Andrei Scobioală

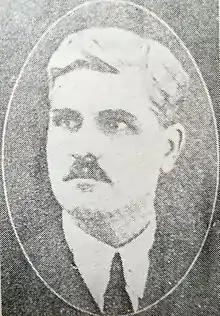

Andrei Scobioală (1884–1971) was a Bessarabian politician, a professor of mathematics and a deputy in the Country Council between 1917 and 1919 and in the Parliament of Romania between 1928 and 1930.